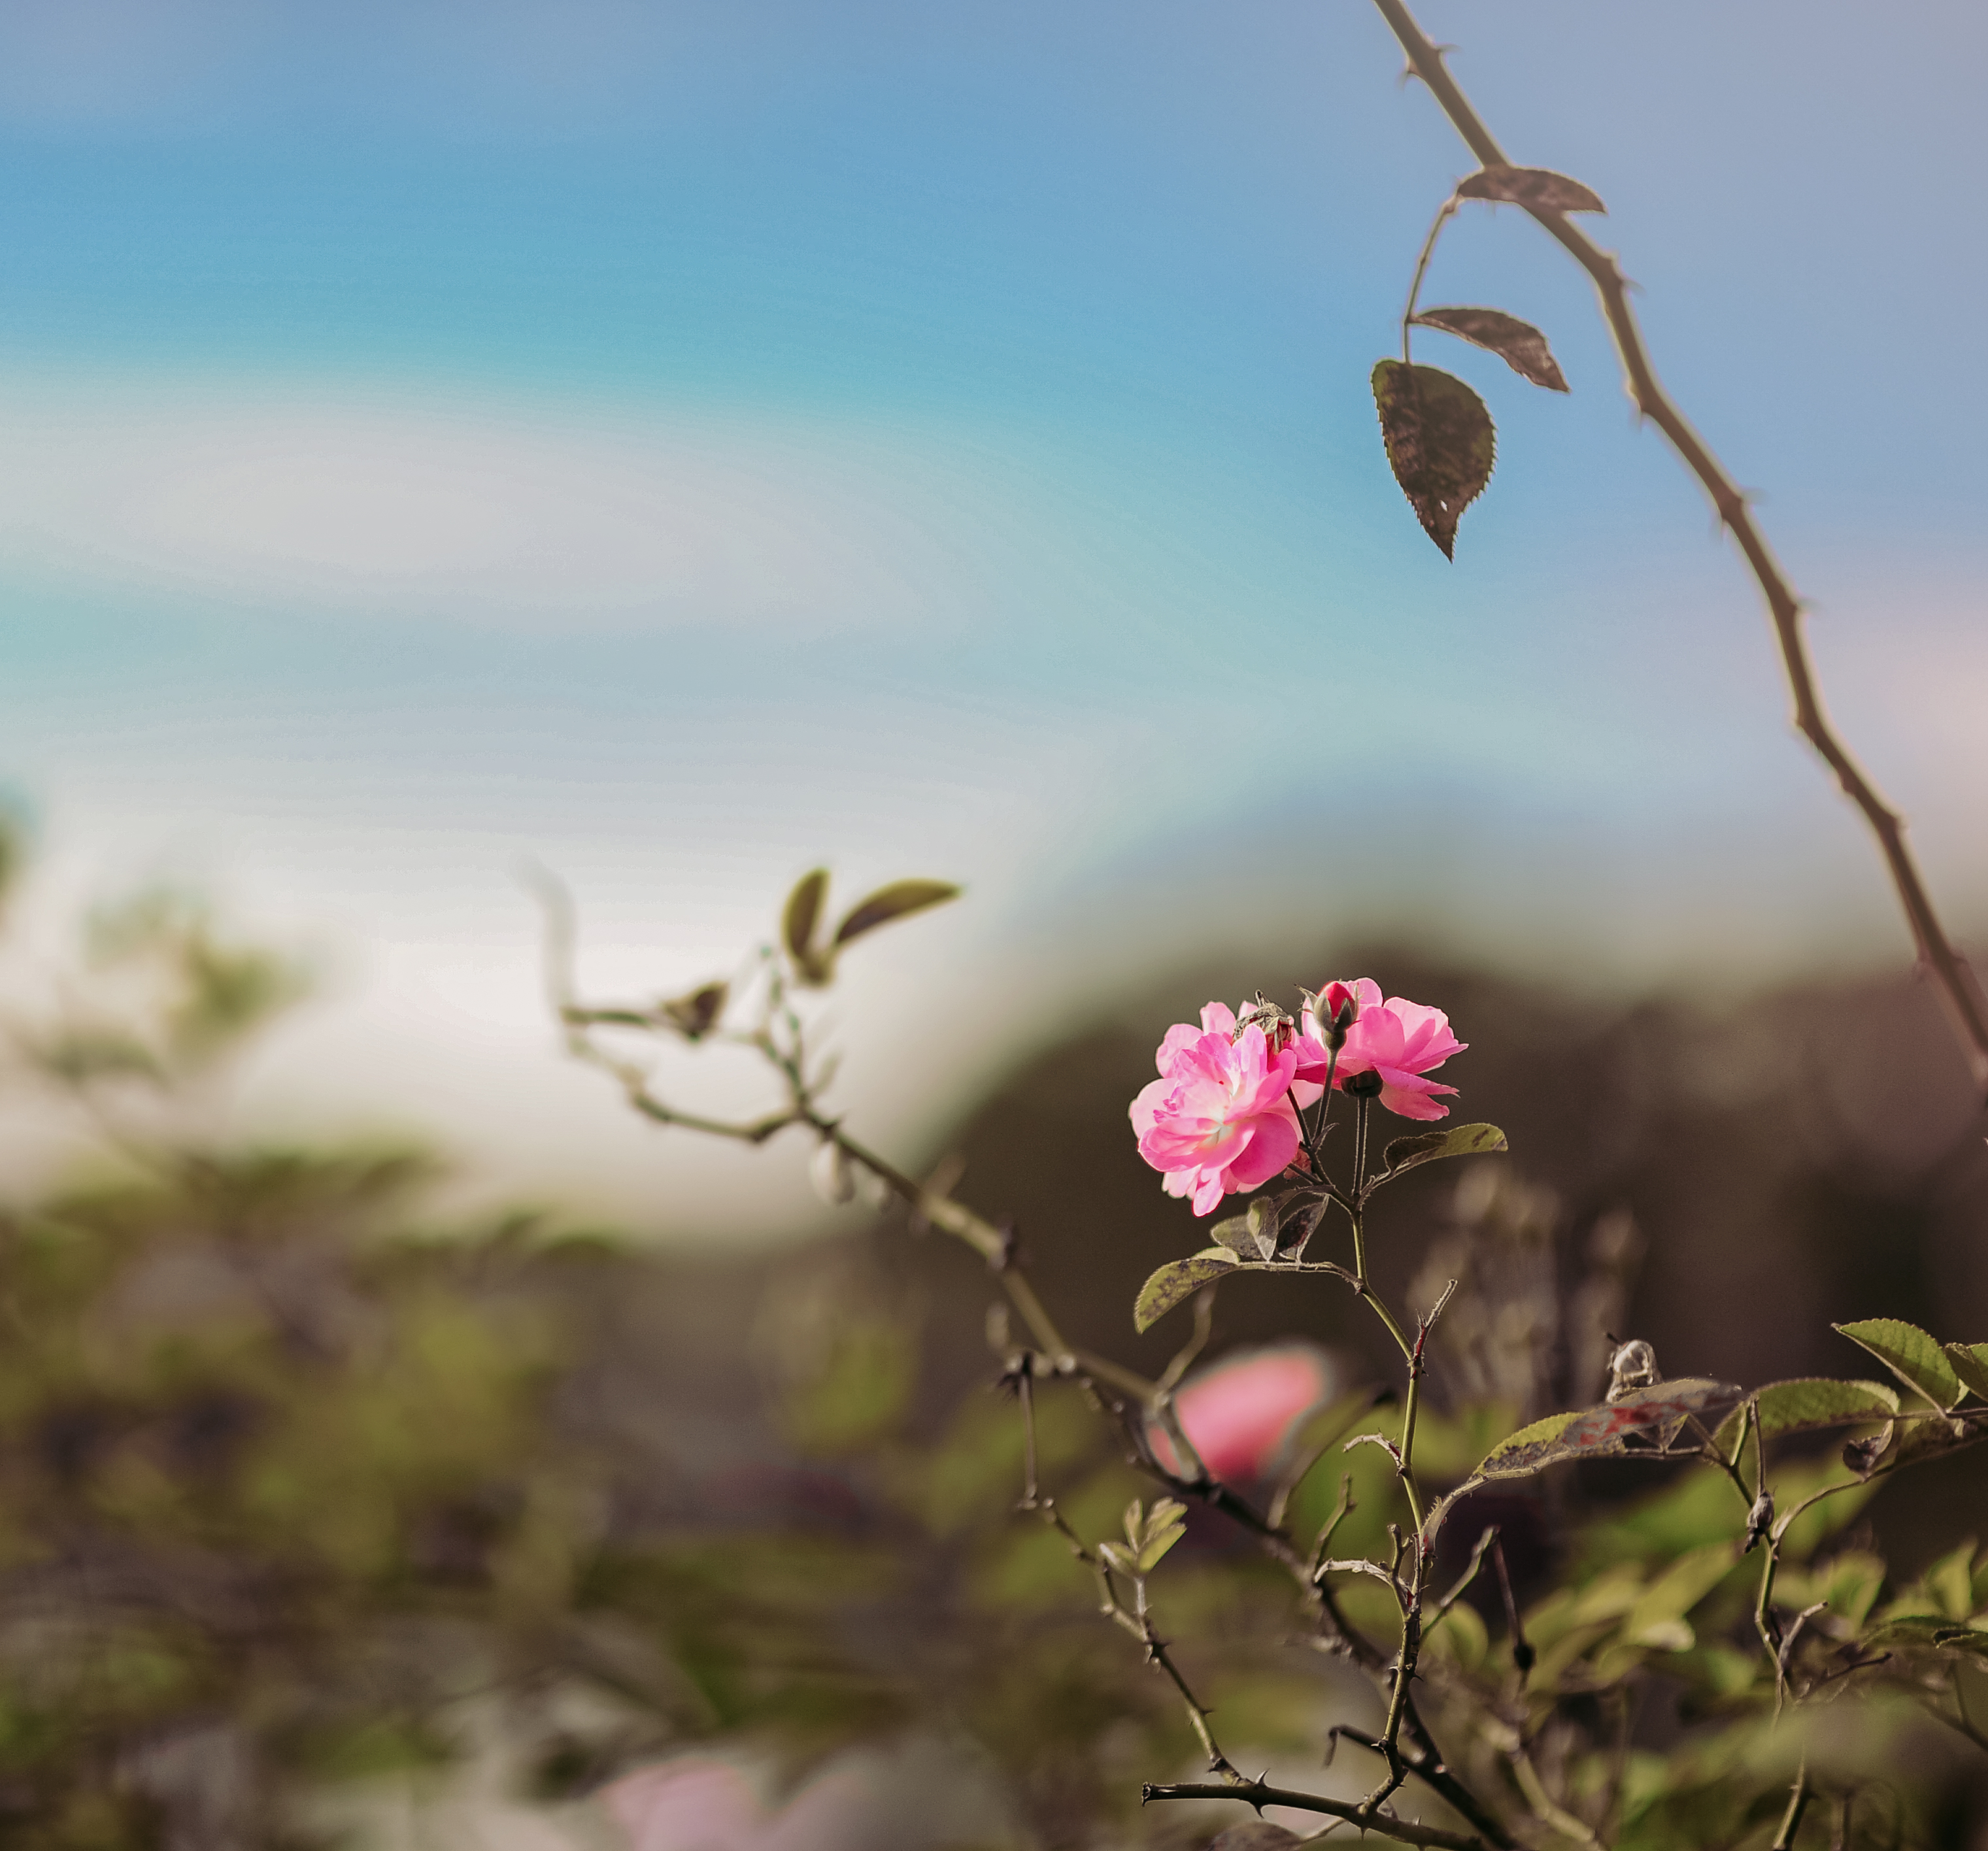
flower, beautifu, l awesome, amazing, sky, pink, spring, branch, flora, blossom, leaf, morning, plant, petal, sunlight, twig, wildflower, computer wallpaper, landscape, plant stem